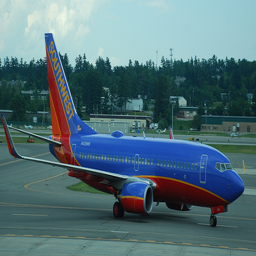
The blue and red airplane is about to take off.
A red and blue southwest airlines plane parked in an airport.
A PLANE TAXIING DOWN THE RUNWAY AT AN AIRPORT
A airplane that is sitting on a runway.
A plan flying across the run way prepares for lift off